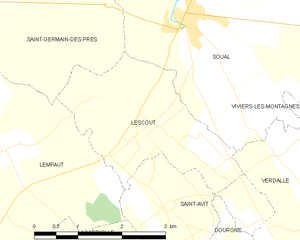
Carte des communes françaises Lescout